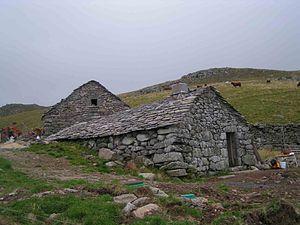
Buron refuge de la Fumade Vieille, Saint-Jacques des Blats, Cantal.
Saint-Jacques-des-Blats est une commune française, située dans le département du Cantal en région Auvergne-Rhône-Alpes. Son territoire s'étend jusqu'au Plomb du Cantal, point culminant du département.
Lou mazuc est une chanson en occitan languedocien qui décrit la vie simple et rude des buronniers sur le plateau de l'Aubrac dans le Massif central. Les habitants de l'Aubrac restent très attachés à ce qu'évoque ce texte même si les burons et le mode de vie bien particulier qui leur est associé appartiennent désormais au passé.
Un buron est un bâtiment en pierre, couvert de lauzes ou d'ardoises, que l'on trouve sur les « montagnes », pâturages en altitude que les éleveurs de vallée possèdent et exploitent de façon saisonnière dans les monts du Cantal, l'Aubrac, le Cézallier et les monts Dore. Ils servent à abriter la fabrication du fromage : le cantal, le laguiole ou fourme d'Aubrac, le saint-nectaire lors de l’estive, et à loger les buronniers.
Une prairie permanente est un terrain herbeux peu ou pas travaillé qui sert au pâturage ou à la récolte des fourrages. Si, dans le passé, les grands mammifères herbivores sauvages ont pu entretenir des prairies naturellement, leur maintien dépend aujourd'hui du travail des éleveurs, des bergers et de la présence de leurs troupeaux. Les prés communaux et les prairies permanentes anciennes sont aussi des prairies fleuries. Parmi les terres agricoles, ce sont les moins anthropisées « accueillant un nombre considérable d’espèces végétales et animales. La richesse de ces milieux a été façonnée par les activités d’élevage. Sans élevage, les prairies se ferment et évoluent vers des milieux forestiers. A l'inverse, comme dans les autres espaces agricoles, l’intensification des pratiques entraine de fortes baisses de biodiversité. Les pratiques ont donc des effets paradoxaux sur la biodiversité des prairies car selon leur intensité leur impact est positif ou négatif ».